Luke Bryan

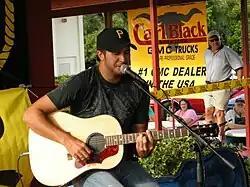
Bryan performing in 2008

Soon after his arrival in Nashville, Bryan joined a publishing house in the city. Among his first cuts was the title track of Travis Tritt's 2004 album "My Honky Tonk History". He was later signed by Capitol Nashville to a recording contract. In the meantime, Bryan co-wrote Billy Currington's single "Good Directions", which went to number one on the Hot Country Songs chart in mid-2007. Bryan co-wrote his debut single, "All My Friends Say", with producer Jeff Stevens. This song reached a peak of number 5 on the Hot Country Songs chart. In August 2007, Capitol Nashville released Bryan's debut album, "I'll Stay Me". Bryan wrote or co-wrote all but one of its 11 songs. The album's second single, "We Rode in Trucks", peaked at number 33 while "Country Man" reached number 10.